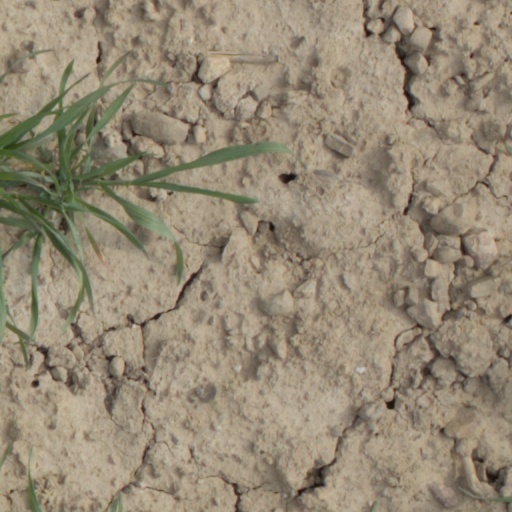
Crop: wheat